UEFA Women's Euro 2013

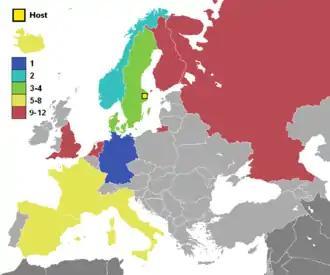
Participating teams and their result

The final match schedule for the tournament was confirmed on 6 December 2012. All twelve finalists began the tournament at the group stage, with those not eliminated then advancing to the knockout stage.